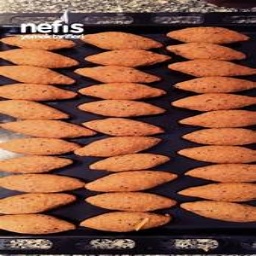
Label: kibbeh